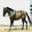
Label: horse